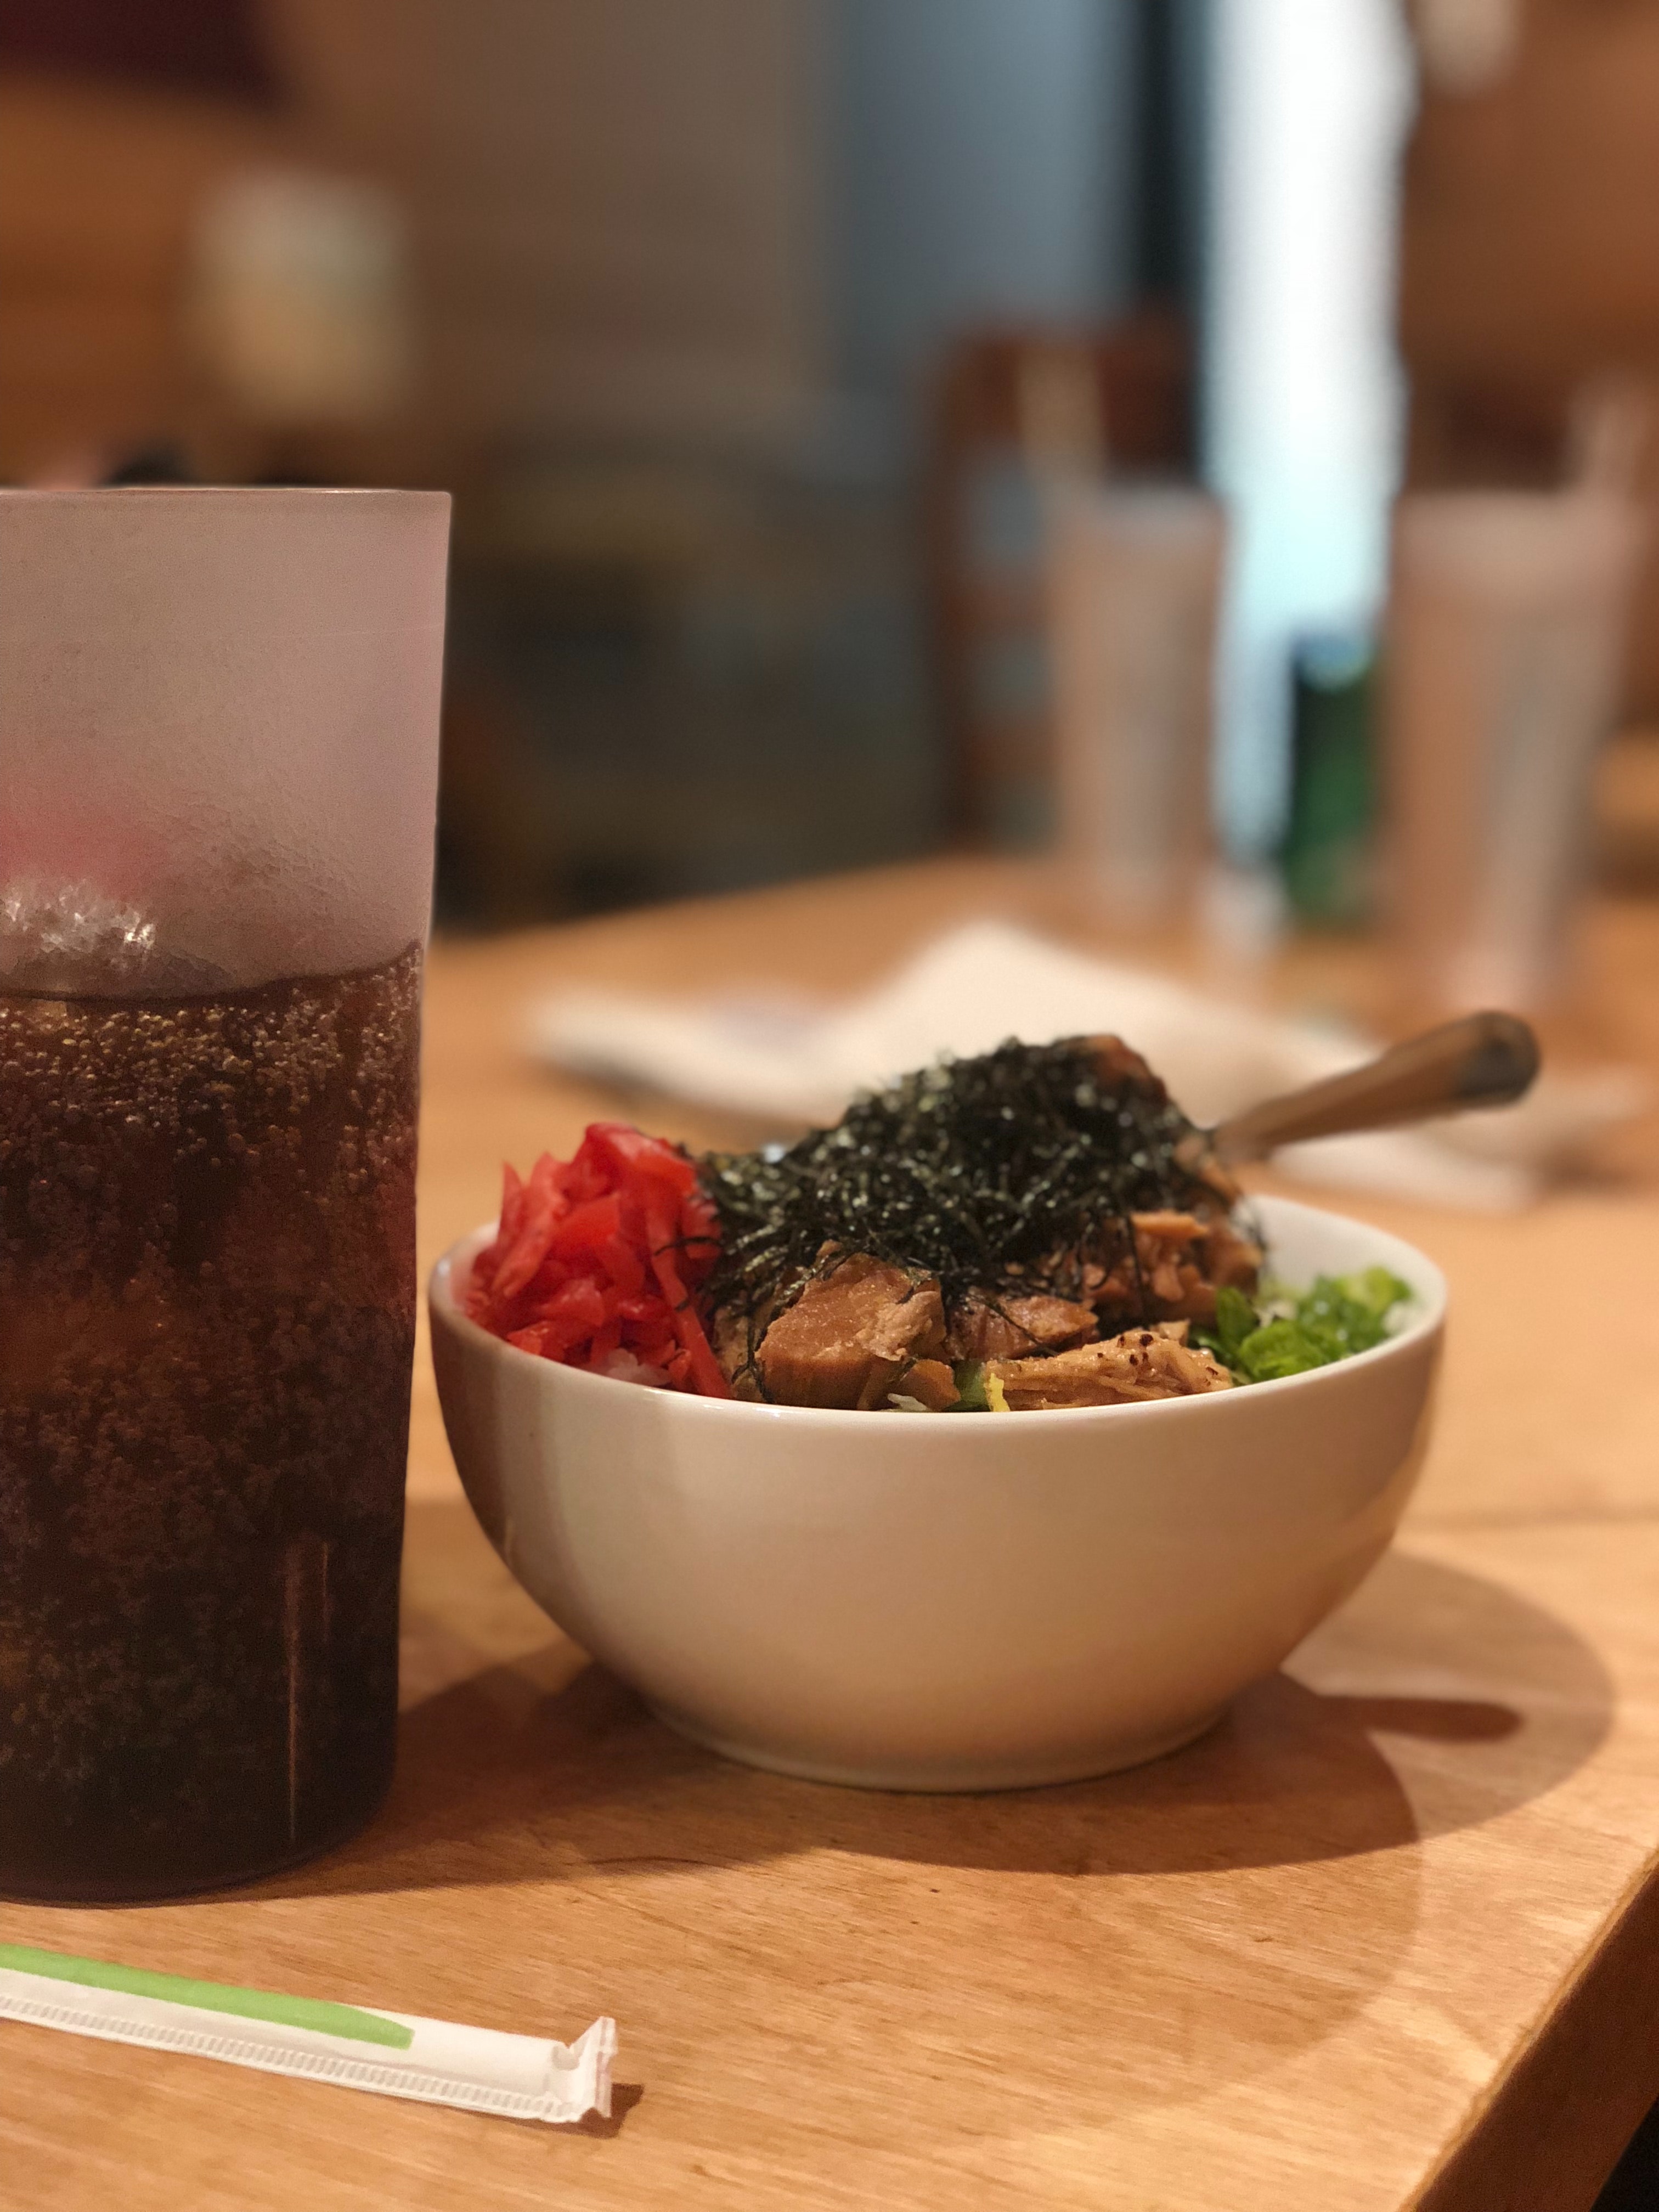
food, cuisine, dish, ingredient, comfort food, recipe, produce